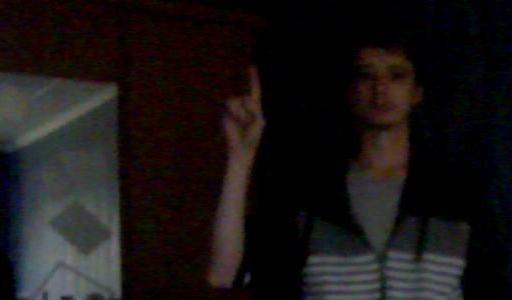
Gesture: one